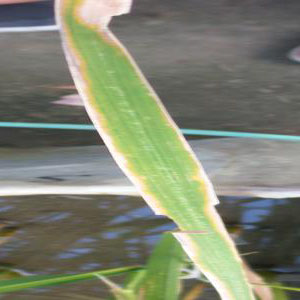
Disease: Bacterialblight